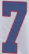
Number: 7